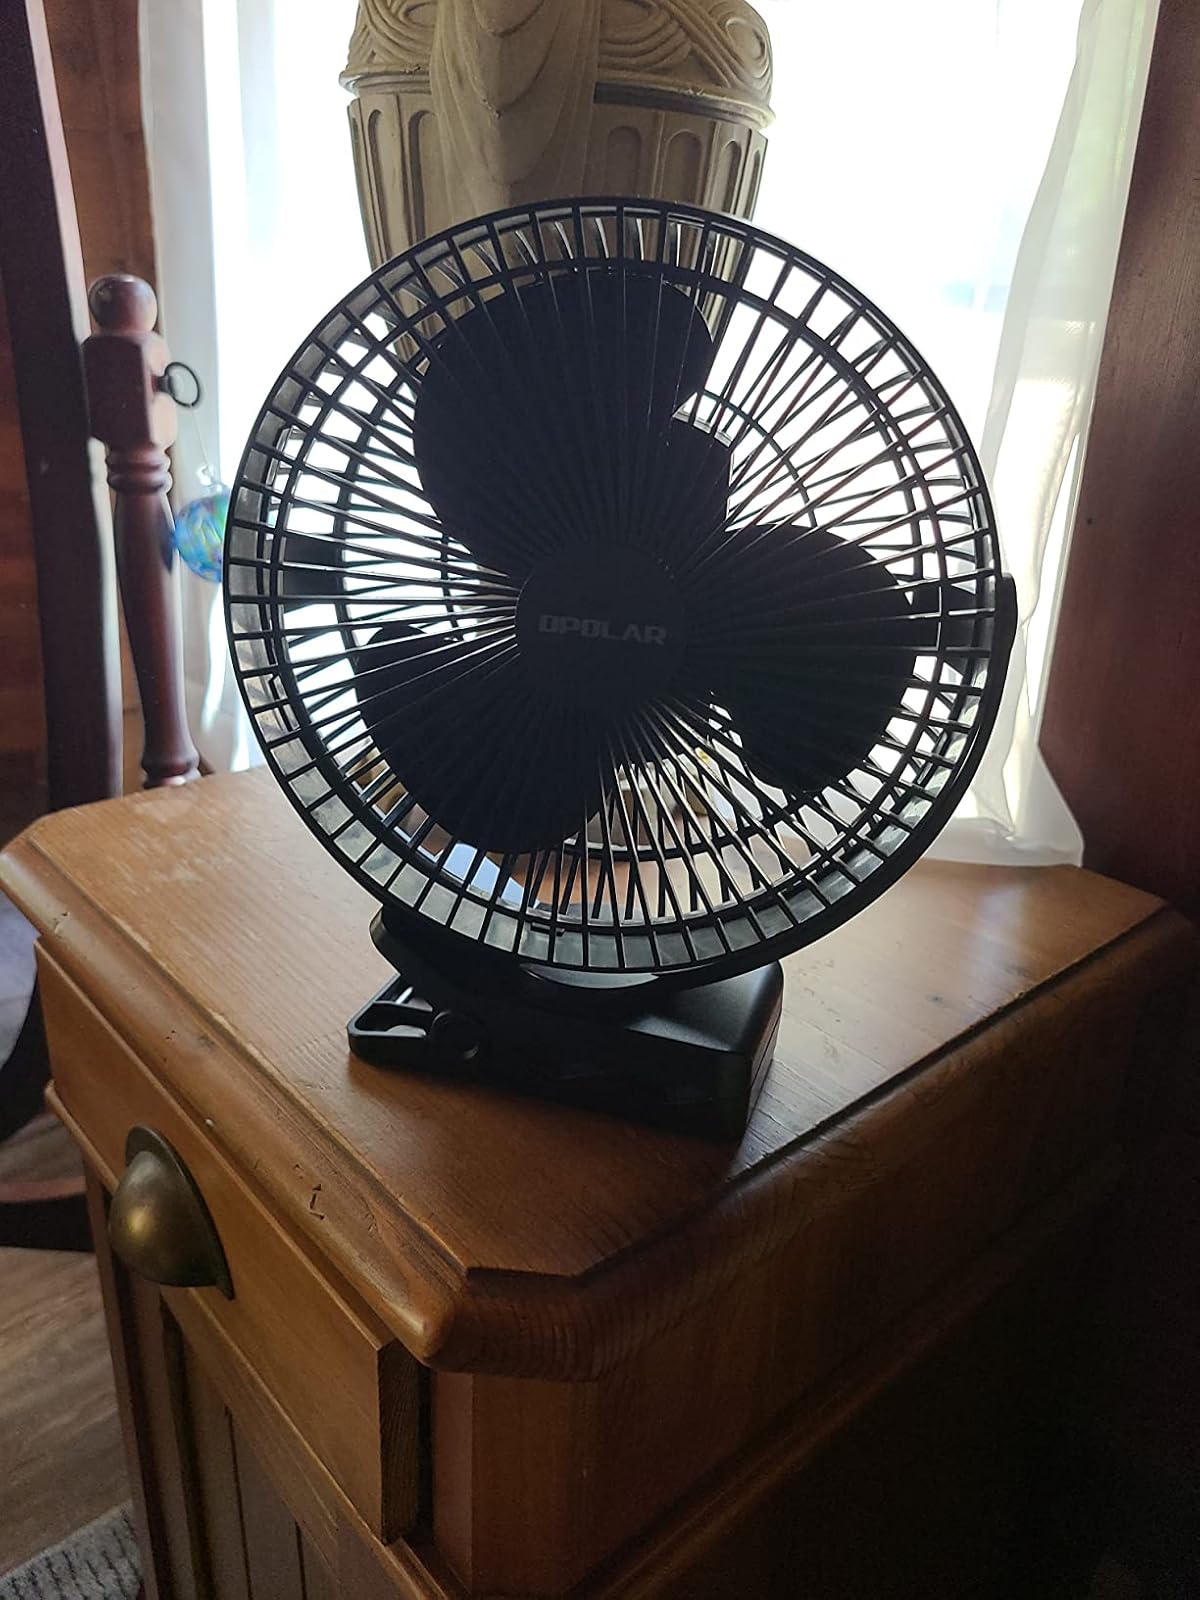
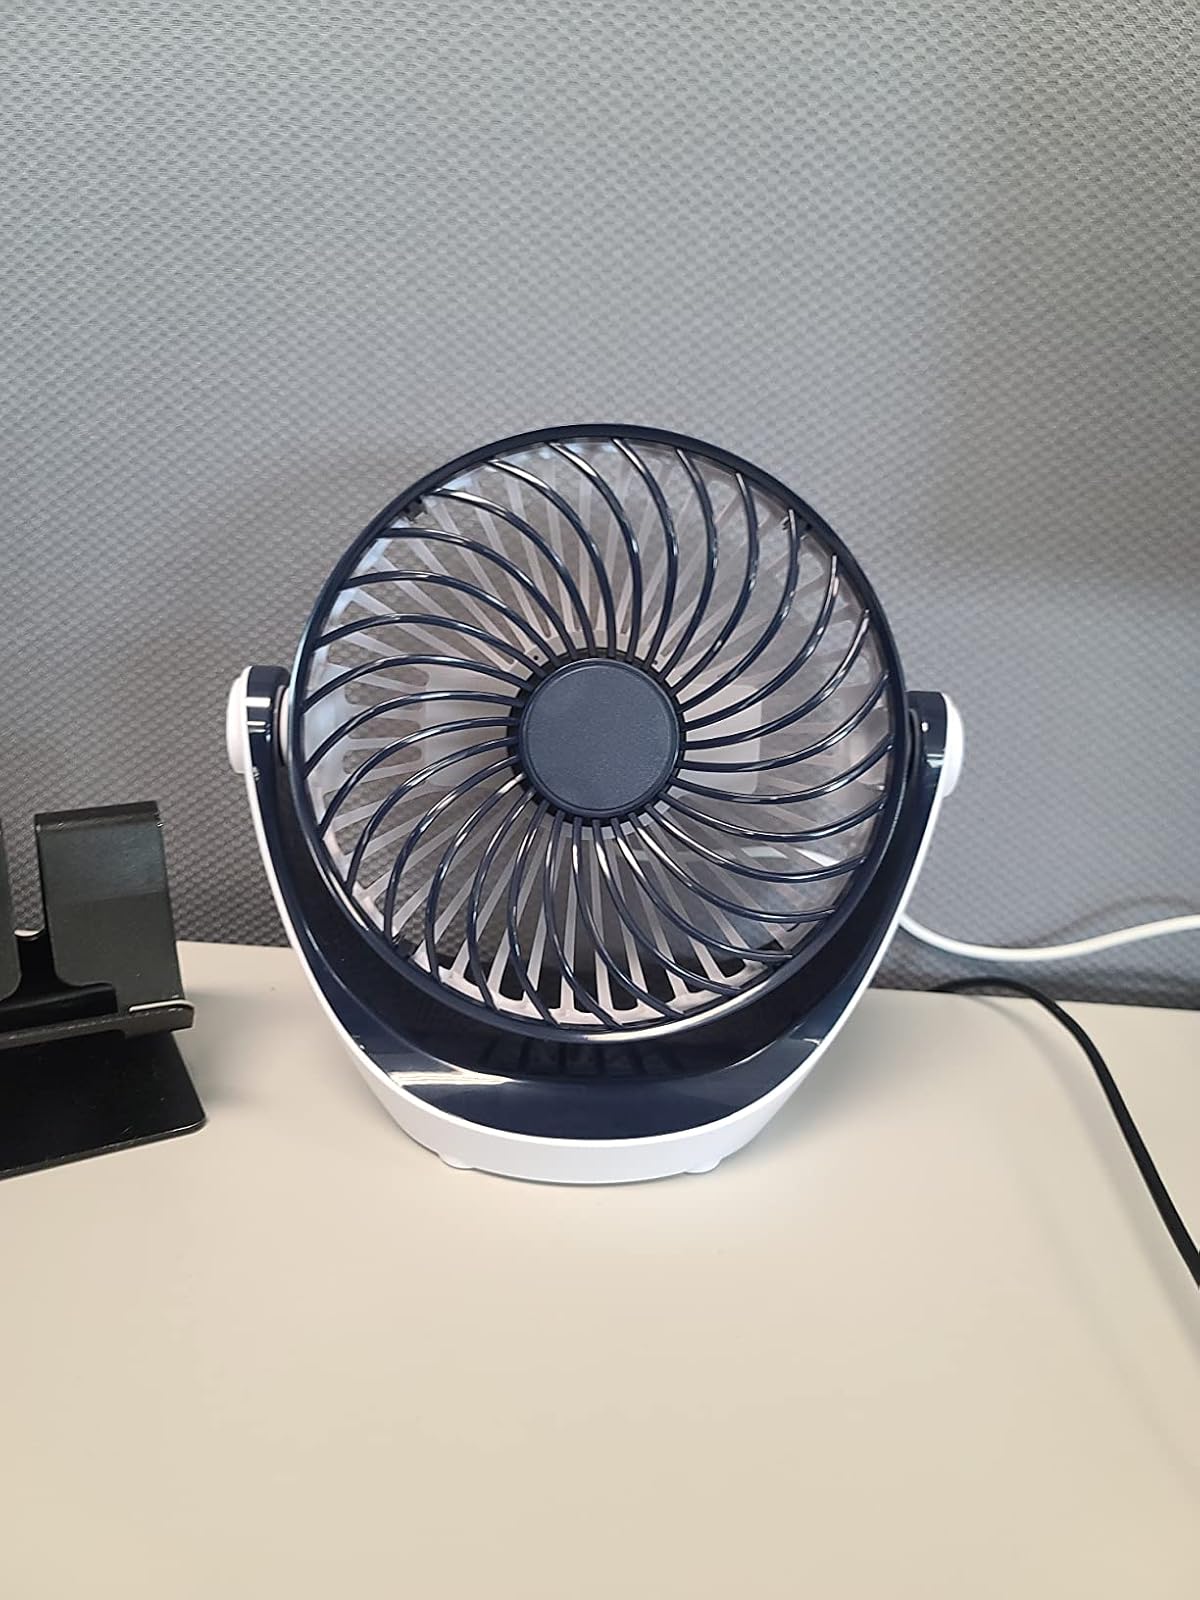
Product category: fan
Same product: no